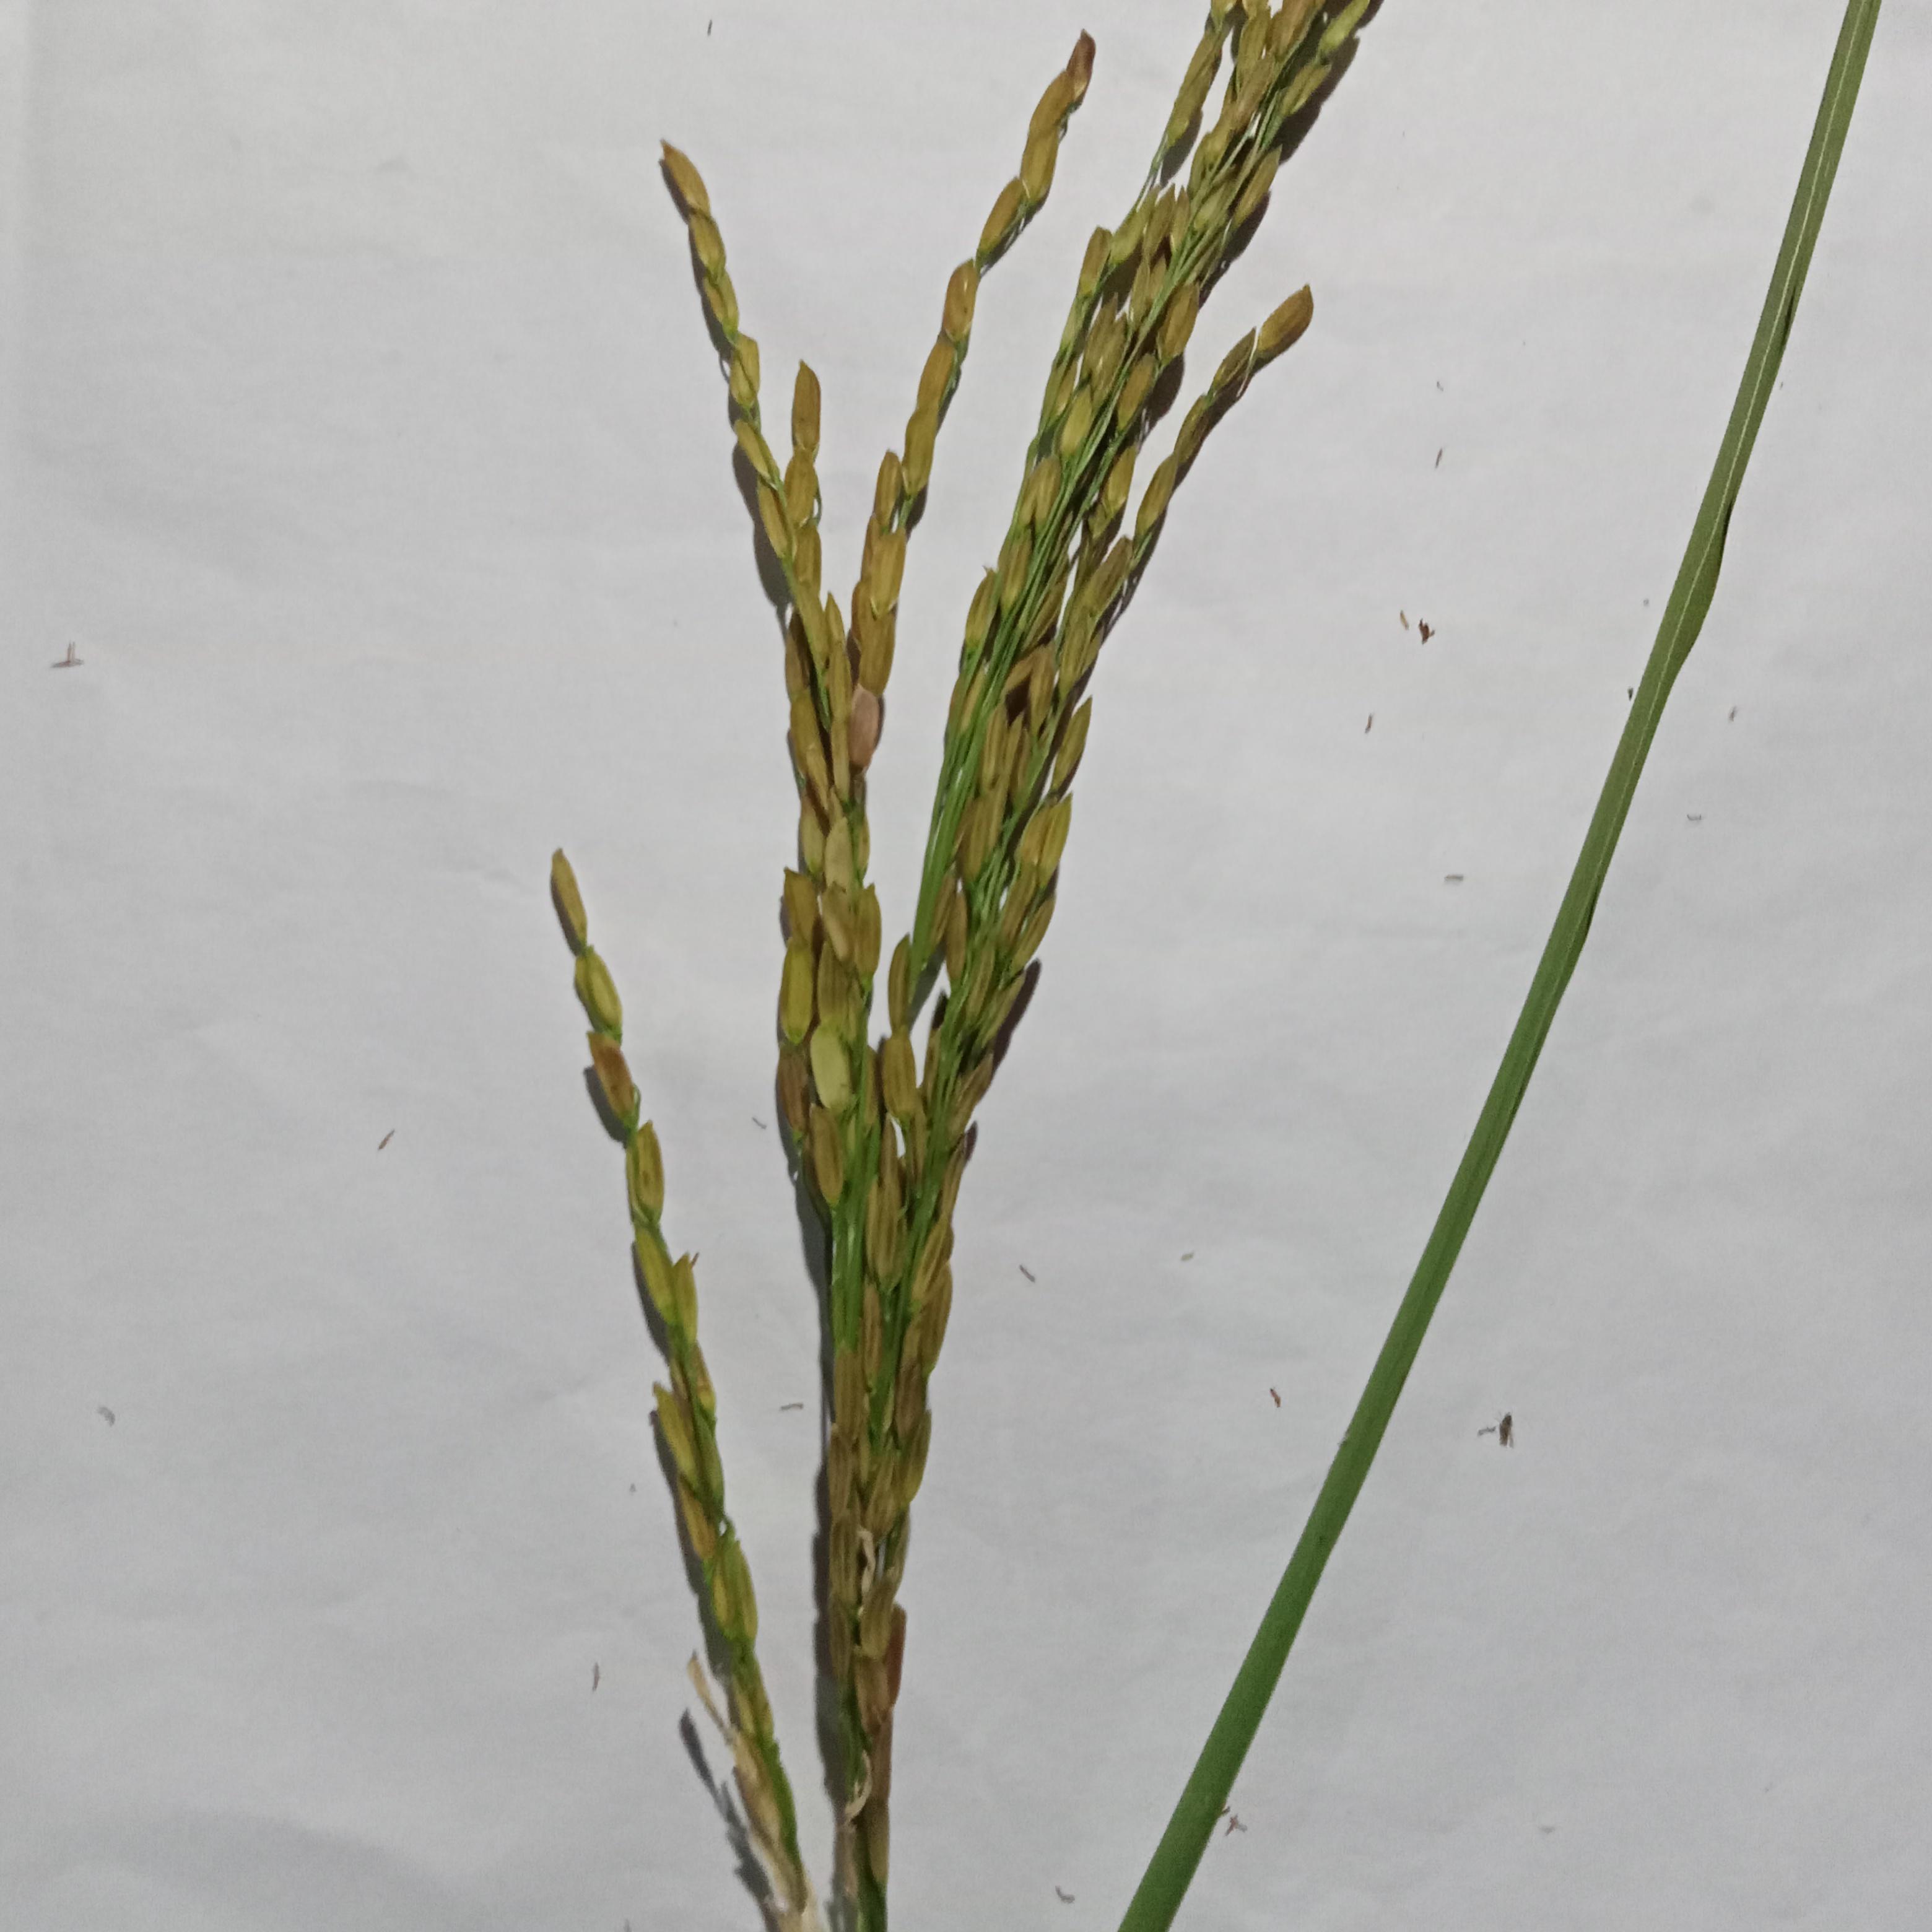
Label: Rice___Neck_Blast